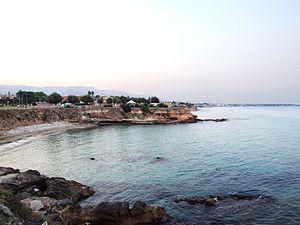
L'ancienne province de Syracuse devenue Libre consortium municipal est une province italienne de Sicile dont la capitale est Syracuse. La province compte 404 271 habitants et a une superficie de 2 109 km². Elle a une densité de 189 hab./km². Elle a des frontières avec la province de Catane au nord-ouest et avec la province de Raguse à l'ouest. Elle est bordée par les mers Ionienne et Méditerranée.